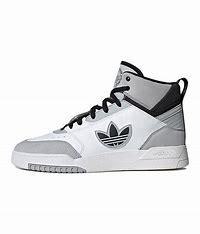
Brand: adidas
Model: originals Adidas Originals Drop Step XL